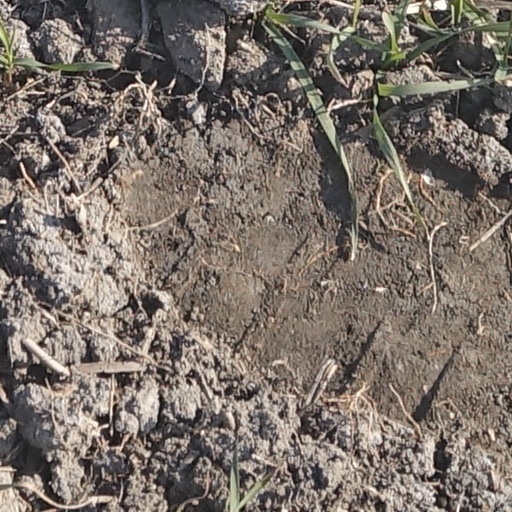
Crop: wheat